Catwalk Confidential

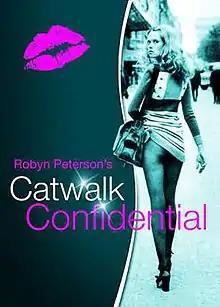
West End Poster

Catwalk Confidential is a play by Robyn Peterson, based on her life as a Catwalk model. It played the Edinburgh Fringe Festival before transferring to the West End for a limited four week run in September 2009. It starred Peterson as herself.